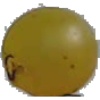
Label: Grape White 3